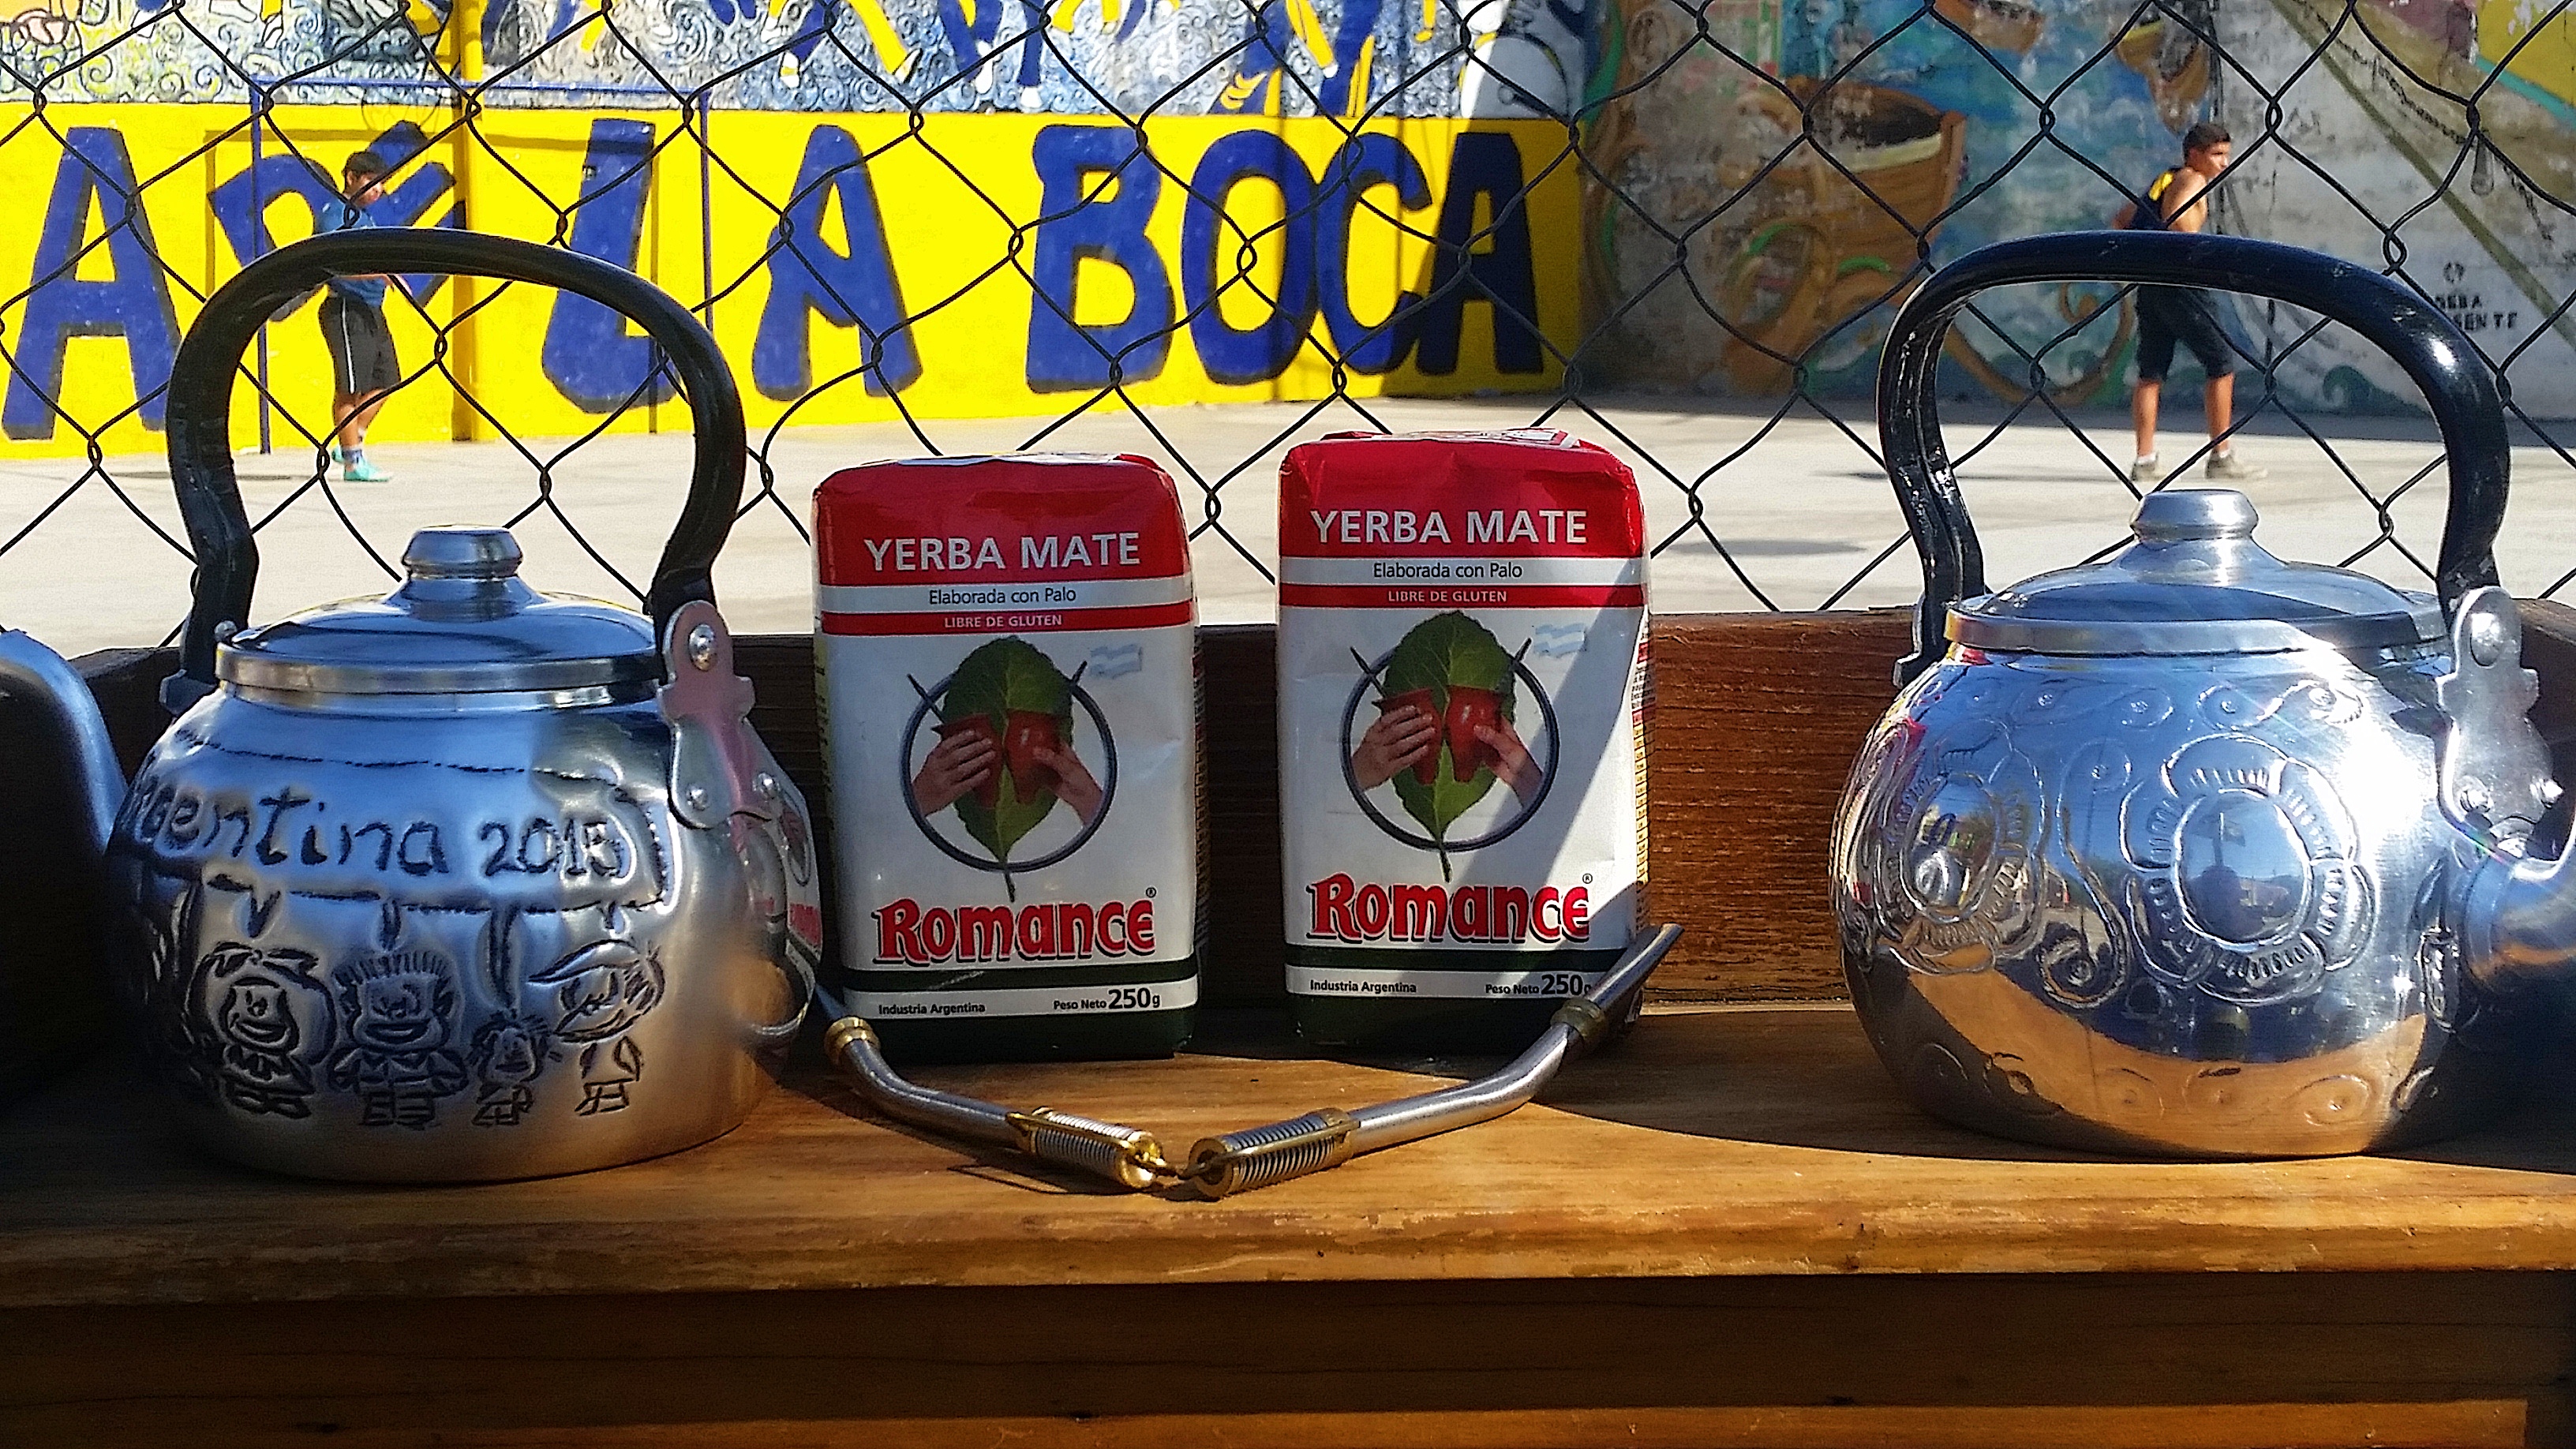
city, glass, drinkware